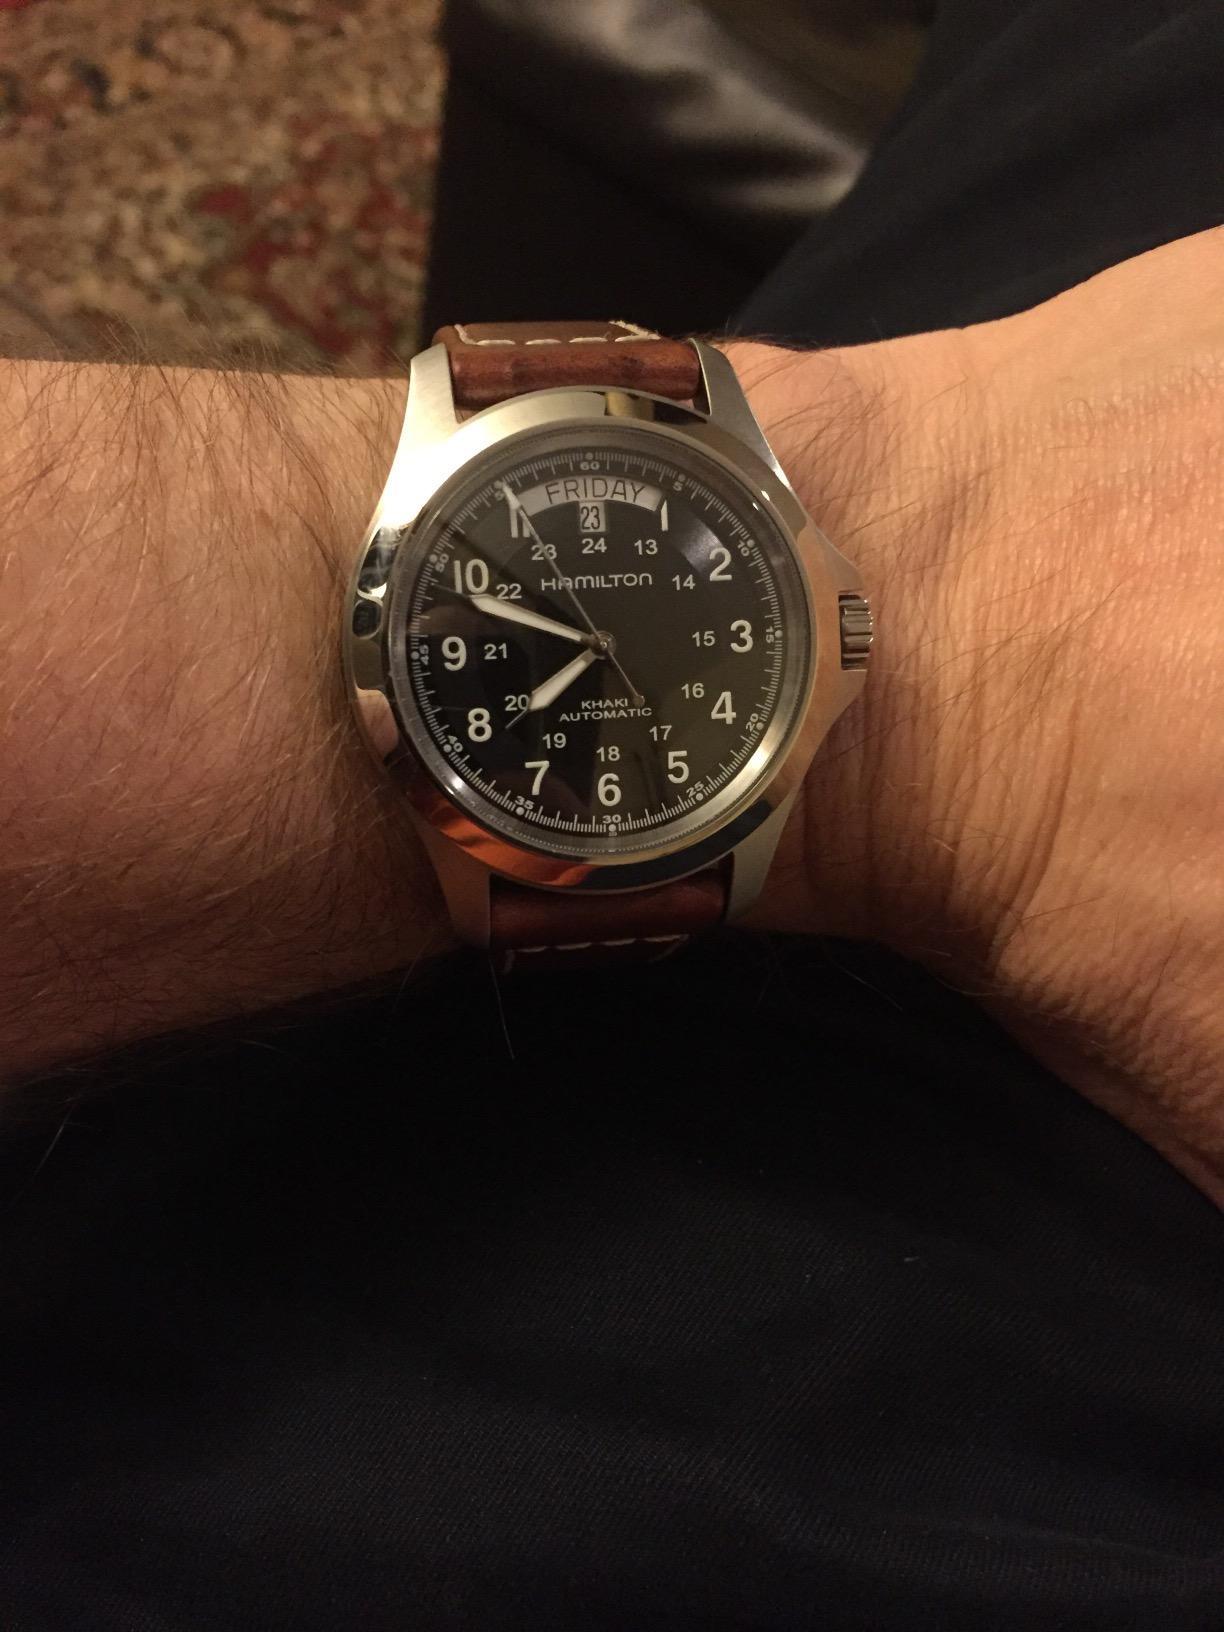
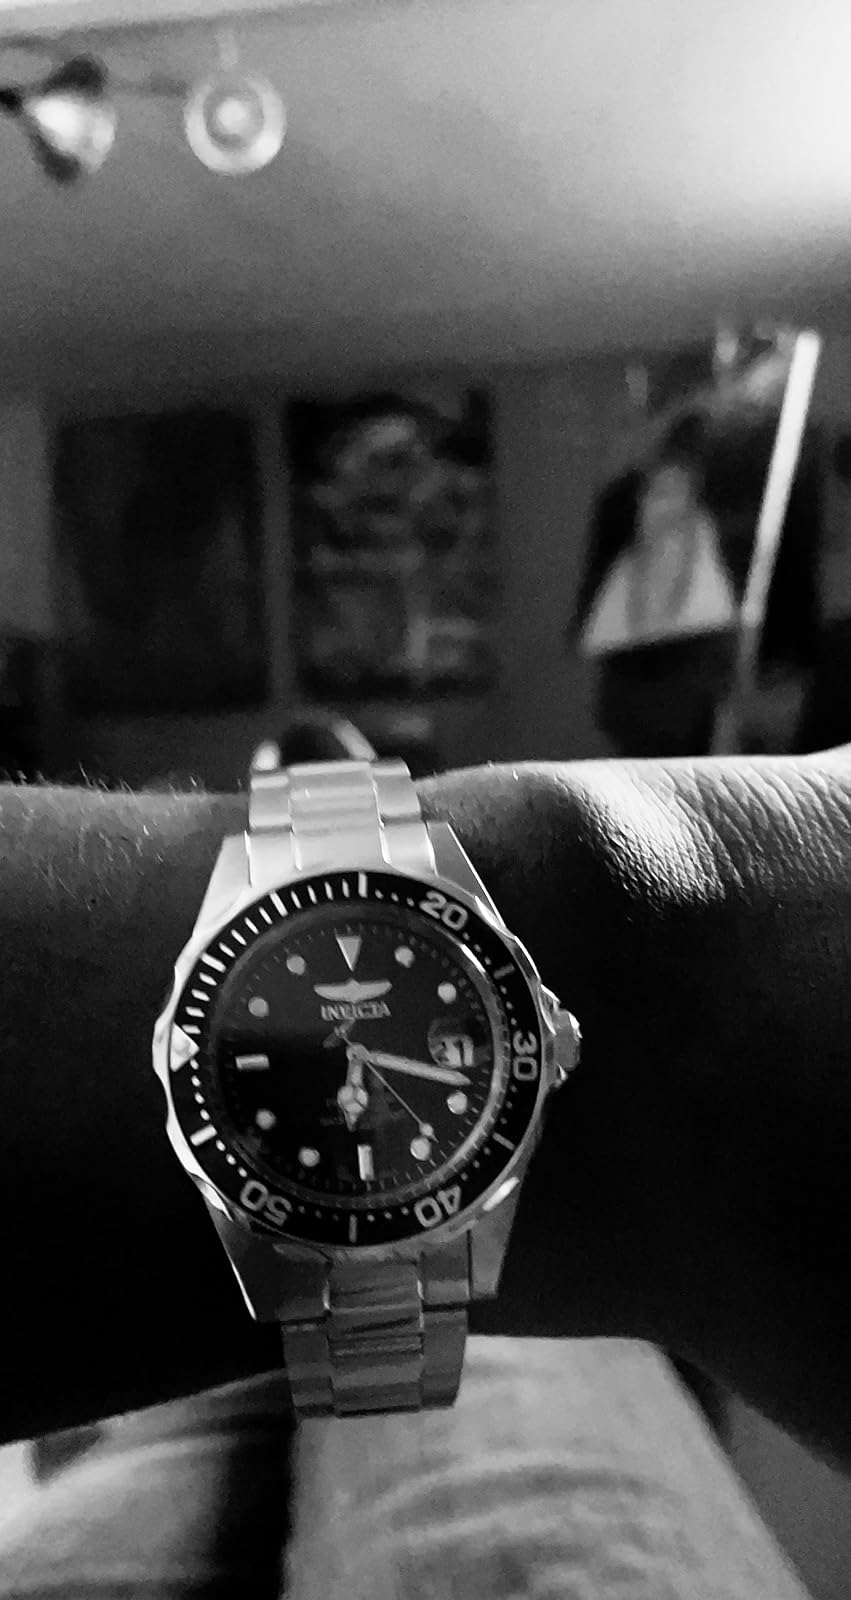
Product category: accessories_watch
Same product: no